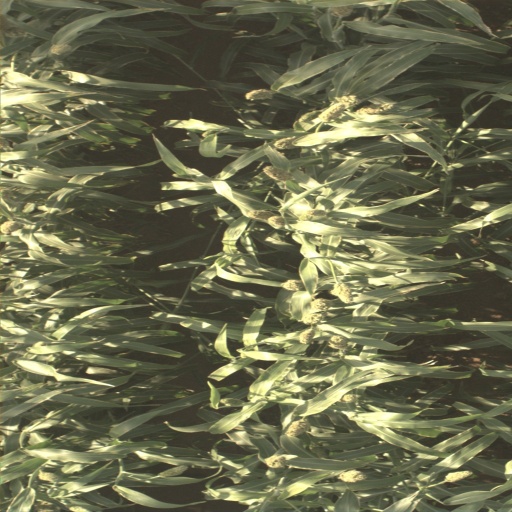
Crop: sorghum